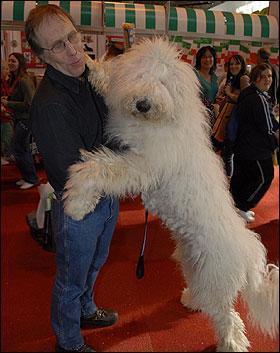
komondor